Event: Nepal Earthquake
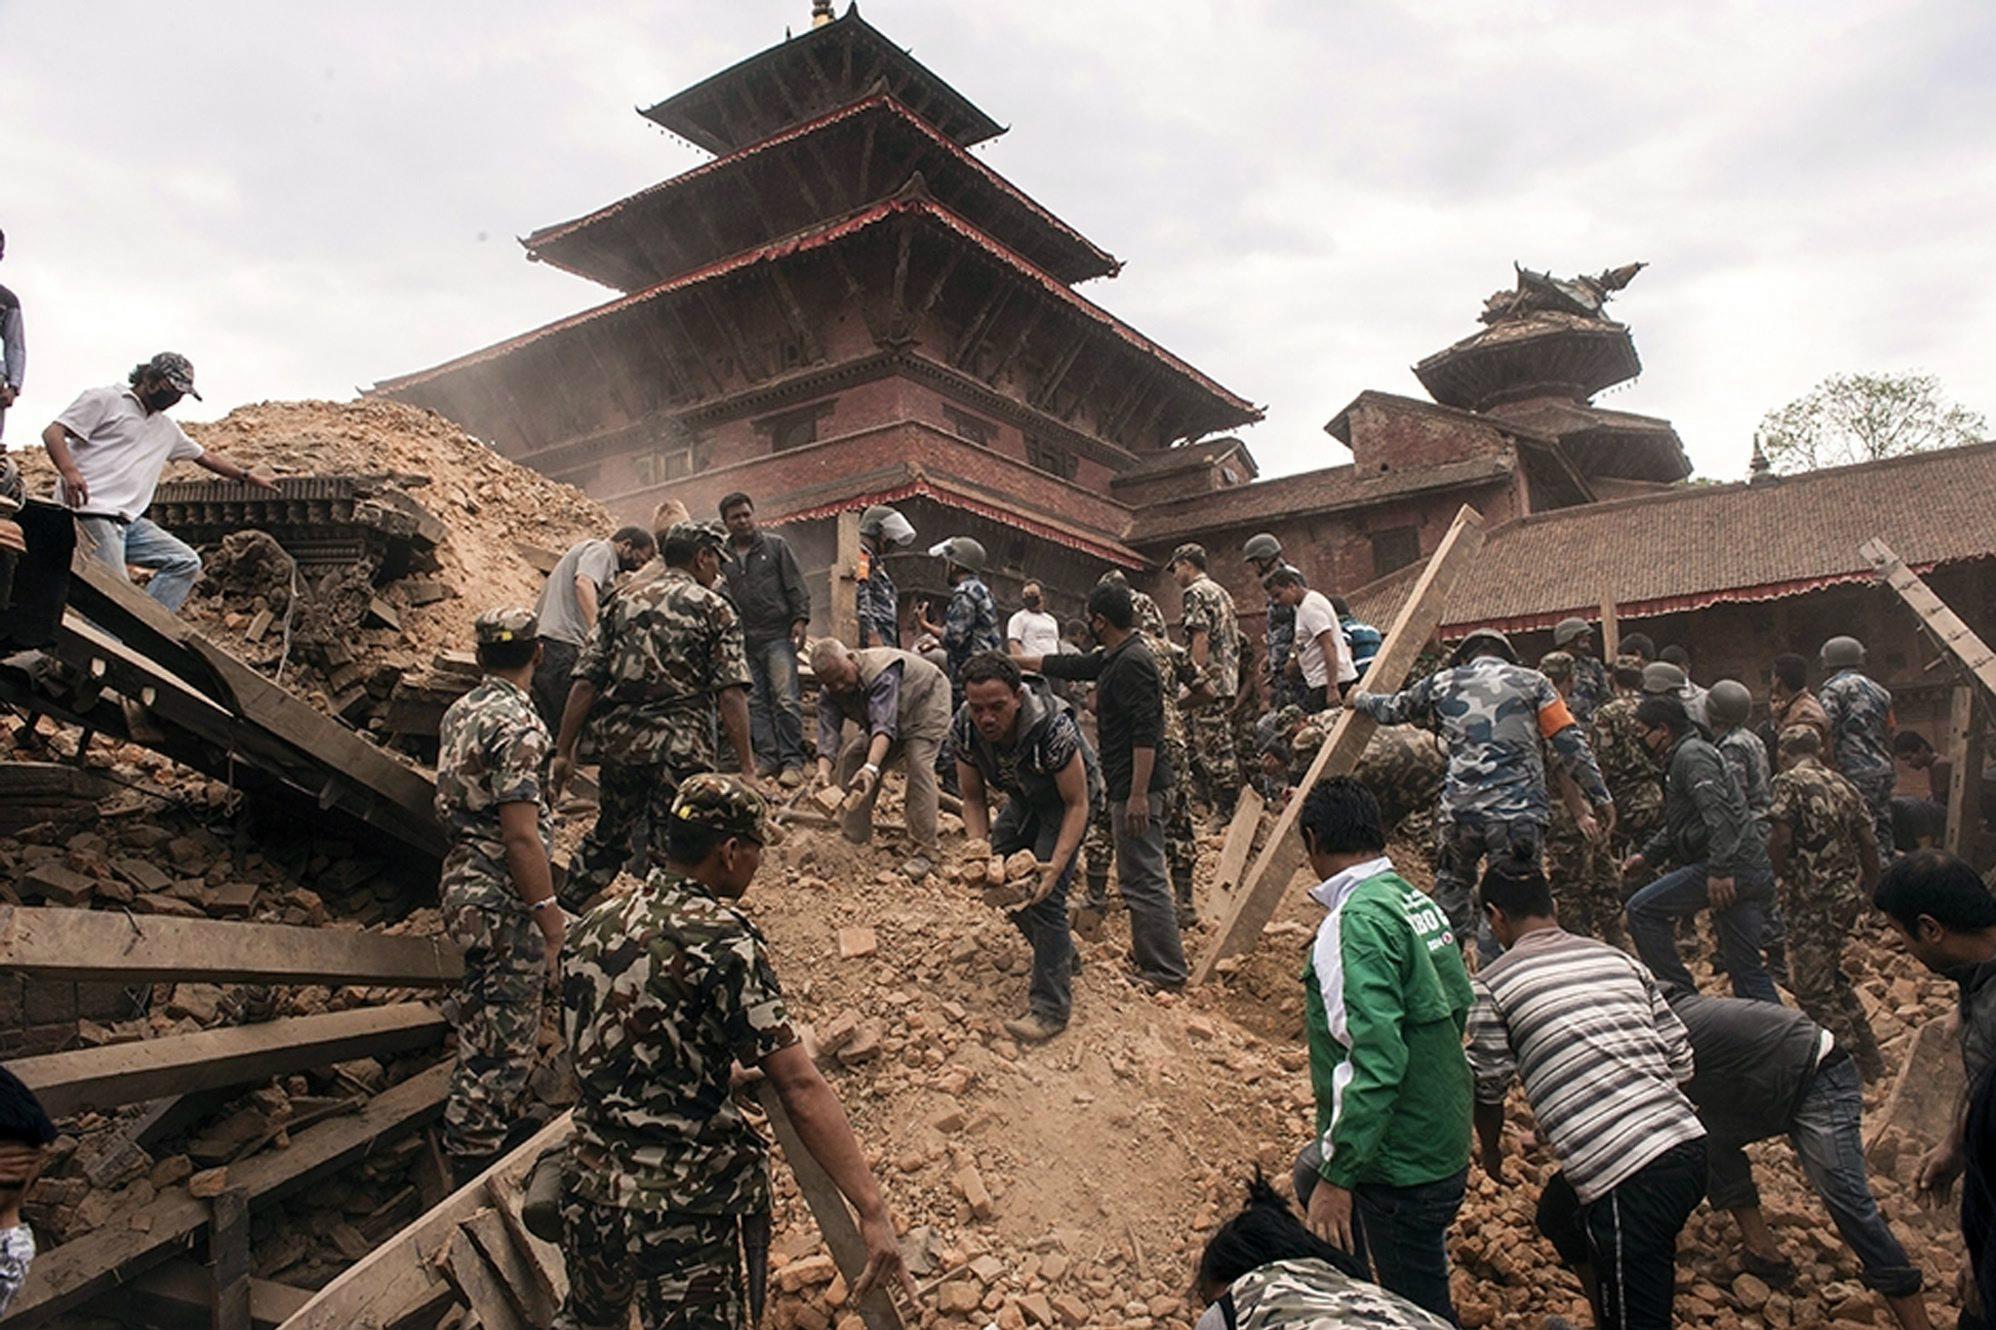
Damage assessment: damage